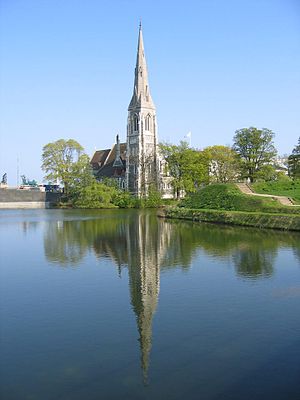
Churchillparken
Churchillparken set fra Kastellet
Churchillparken er en offentlig park i København. Den er opkaldt efter Sir Winston Churchill efter hans død i 1965. Parken er beliggende ved Frihedsmuseet, Kastellet og den engelske kirke St. Alban's English Church.